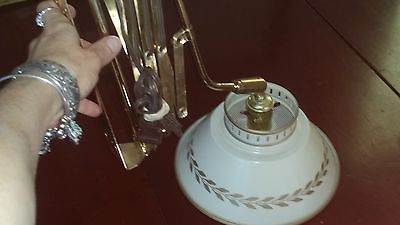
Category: lamp